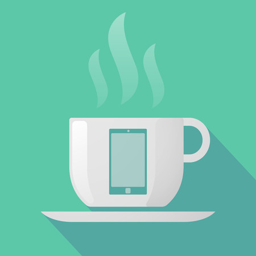
illustration of a long shadow coffee mug with a smart phone